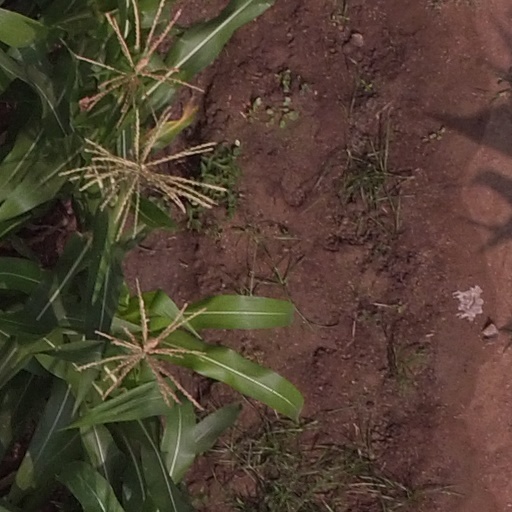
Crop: maize; corn